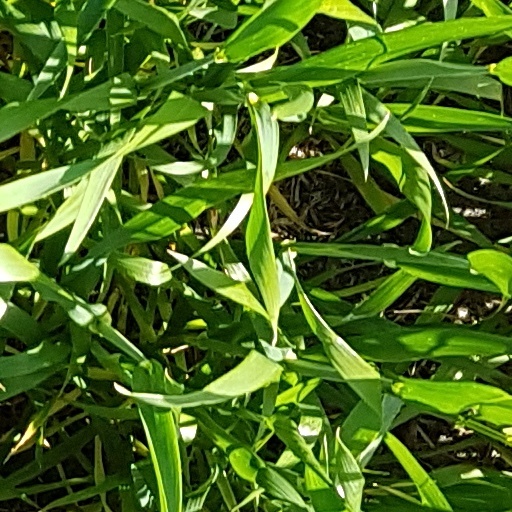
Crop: wheat